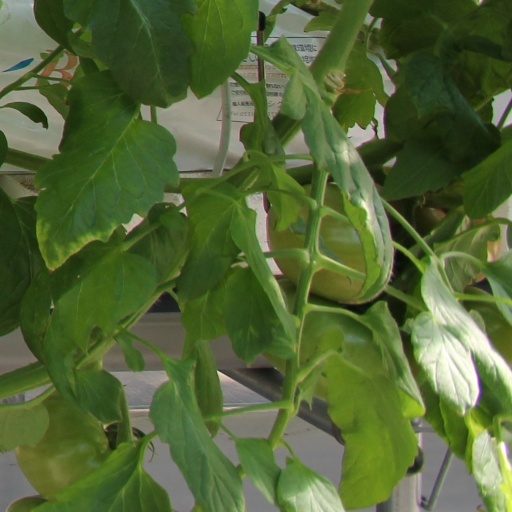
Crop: tomato